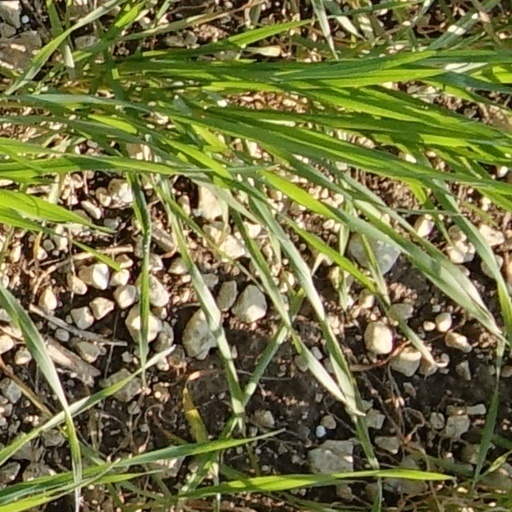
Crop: wheat